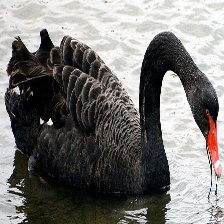
Species: BLACK SWAN
Scientific name: CYGNUS ATRATUS
ImageNet parent category: black_swan